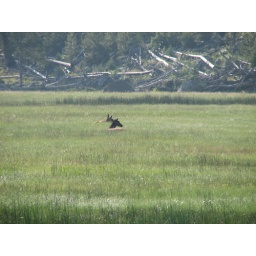
These female elk were resting in grass across the river